Branimir Altgayer

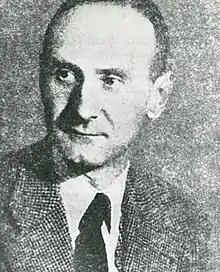
Branimir Altgayer

Branimir Altgayer (born either 8 November 1897 in Przekopane, Galicia; or 8 December 1897 in Kutjevo, Slavonia – died 15 May 1950 (or 15 May 1951) in Zagreb) was a German minority leader in the Kingdom of Yugoslavia and the Independent State of Croatia, and an SS officer in World War II.